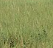
Surface type: grass